Popular (Wicked song)

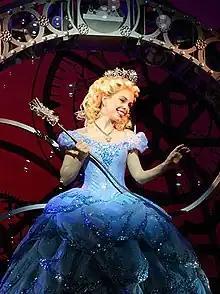
Fabi Bang as Glinda in the Brazilian production of "Wicked"

Stage performances of "Popular" are often accompanied with outlandish physical comedy and improv add-ons by Glinda that highlight her bubbly character and enthusiasm. Examples include exaggerated "hair toss", humorous dance routines, and the "pillow scream" popularized by Alli Mauzey. Occasionally, Glinda's antics may cause the actress playing Elphaba to lose composure and break character to the amusement of the audience and on-stage performers alike.